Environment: real
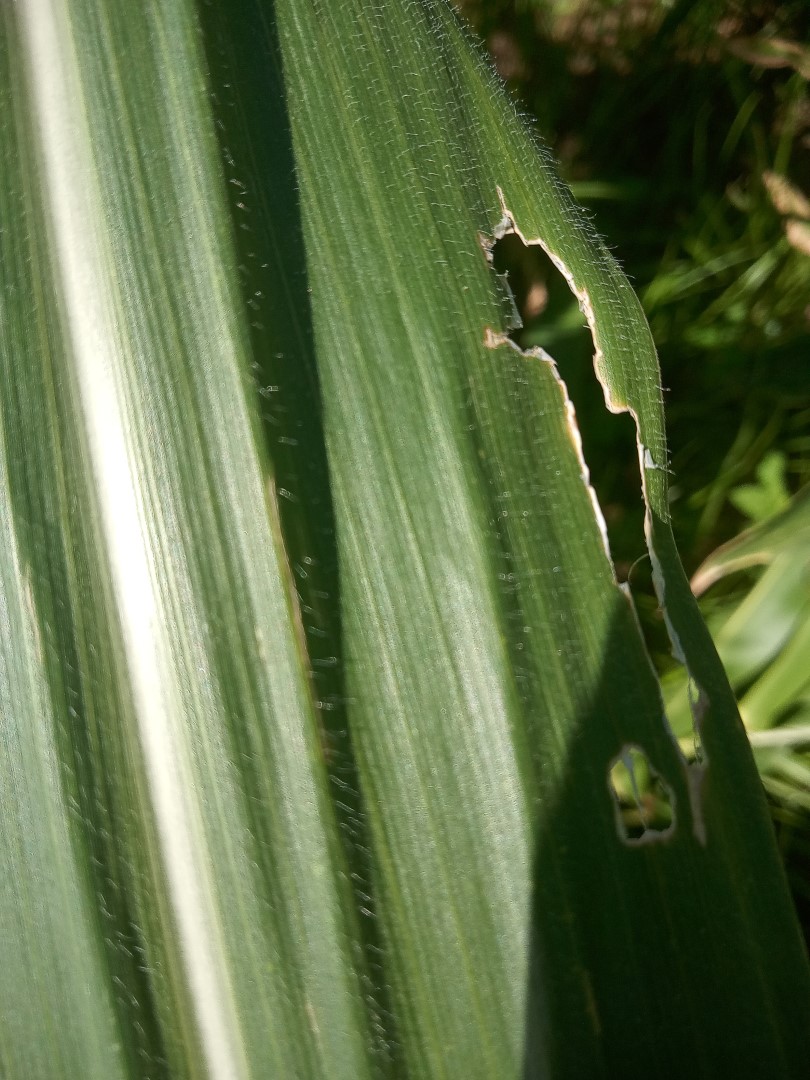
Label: fall_armyworm